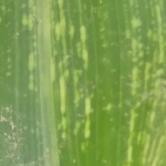
Crop: Maize
Condition: stripe-d